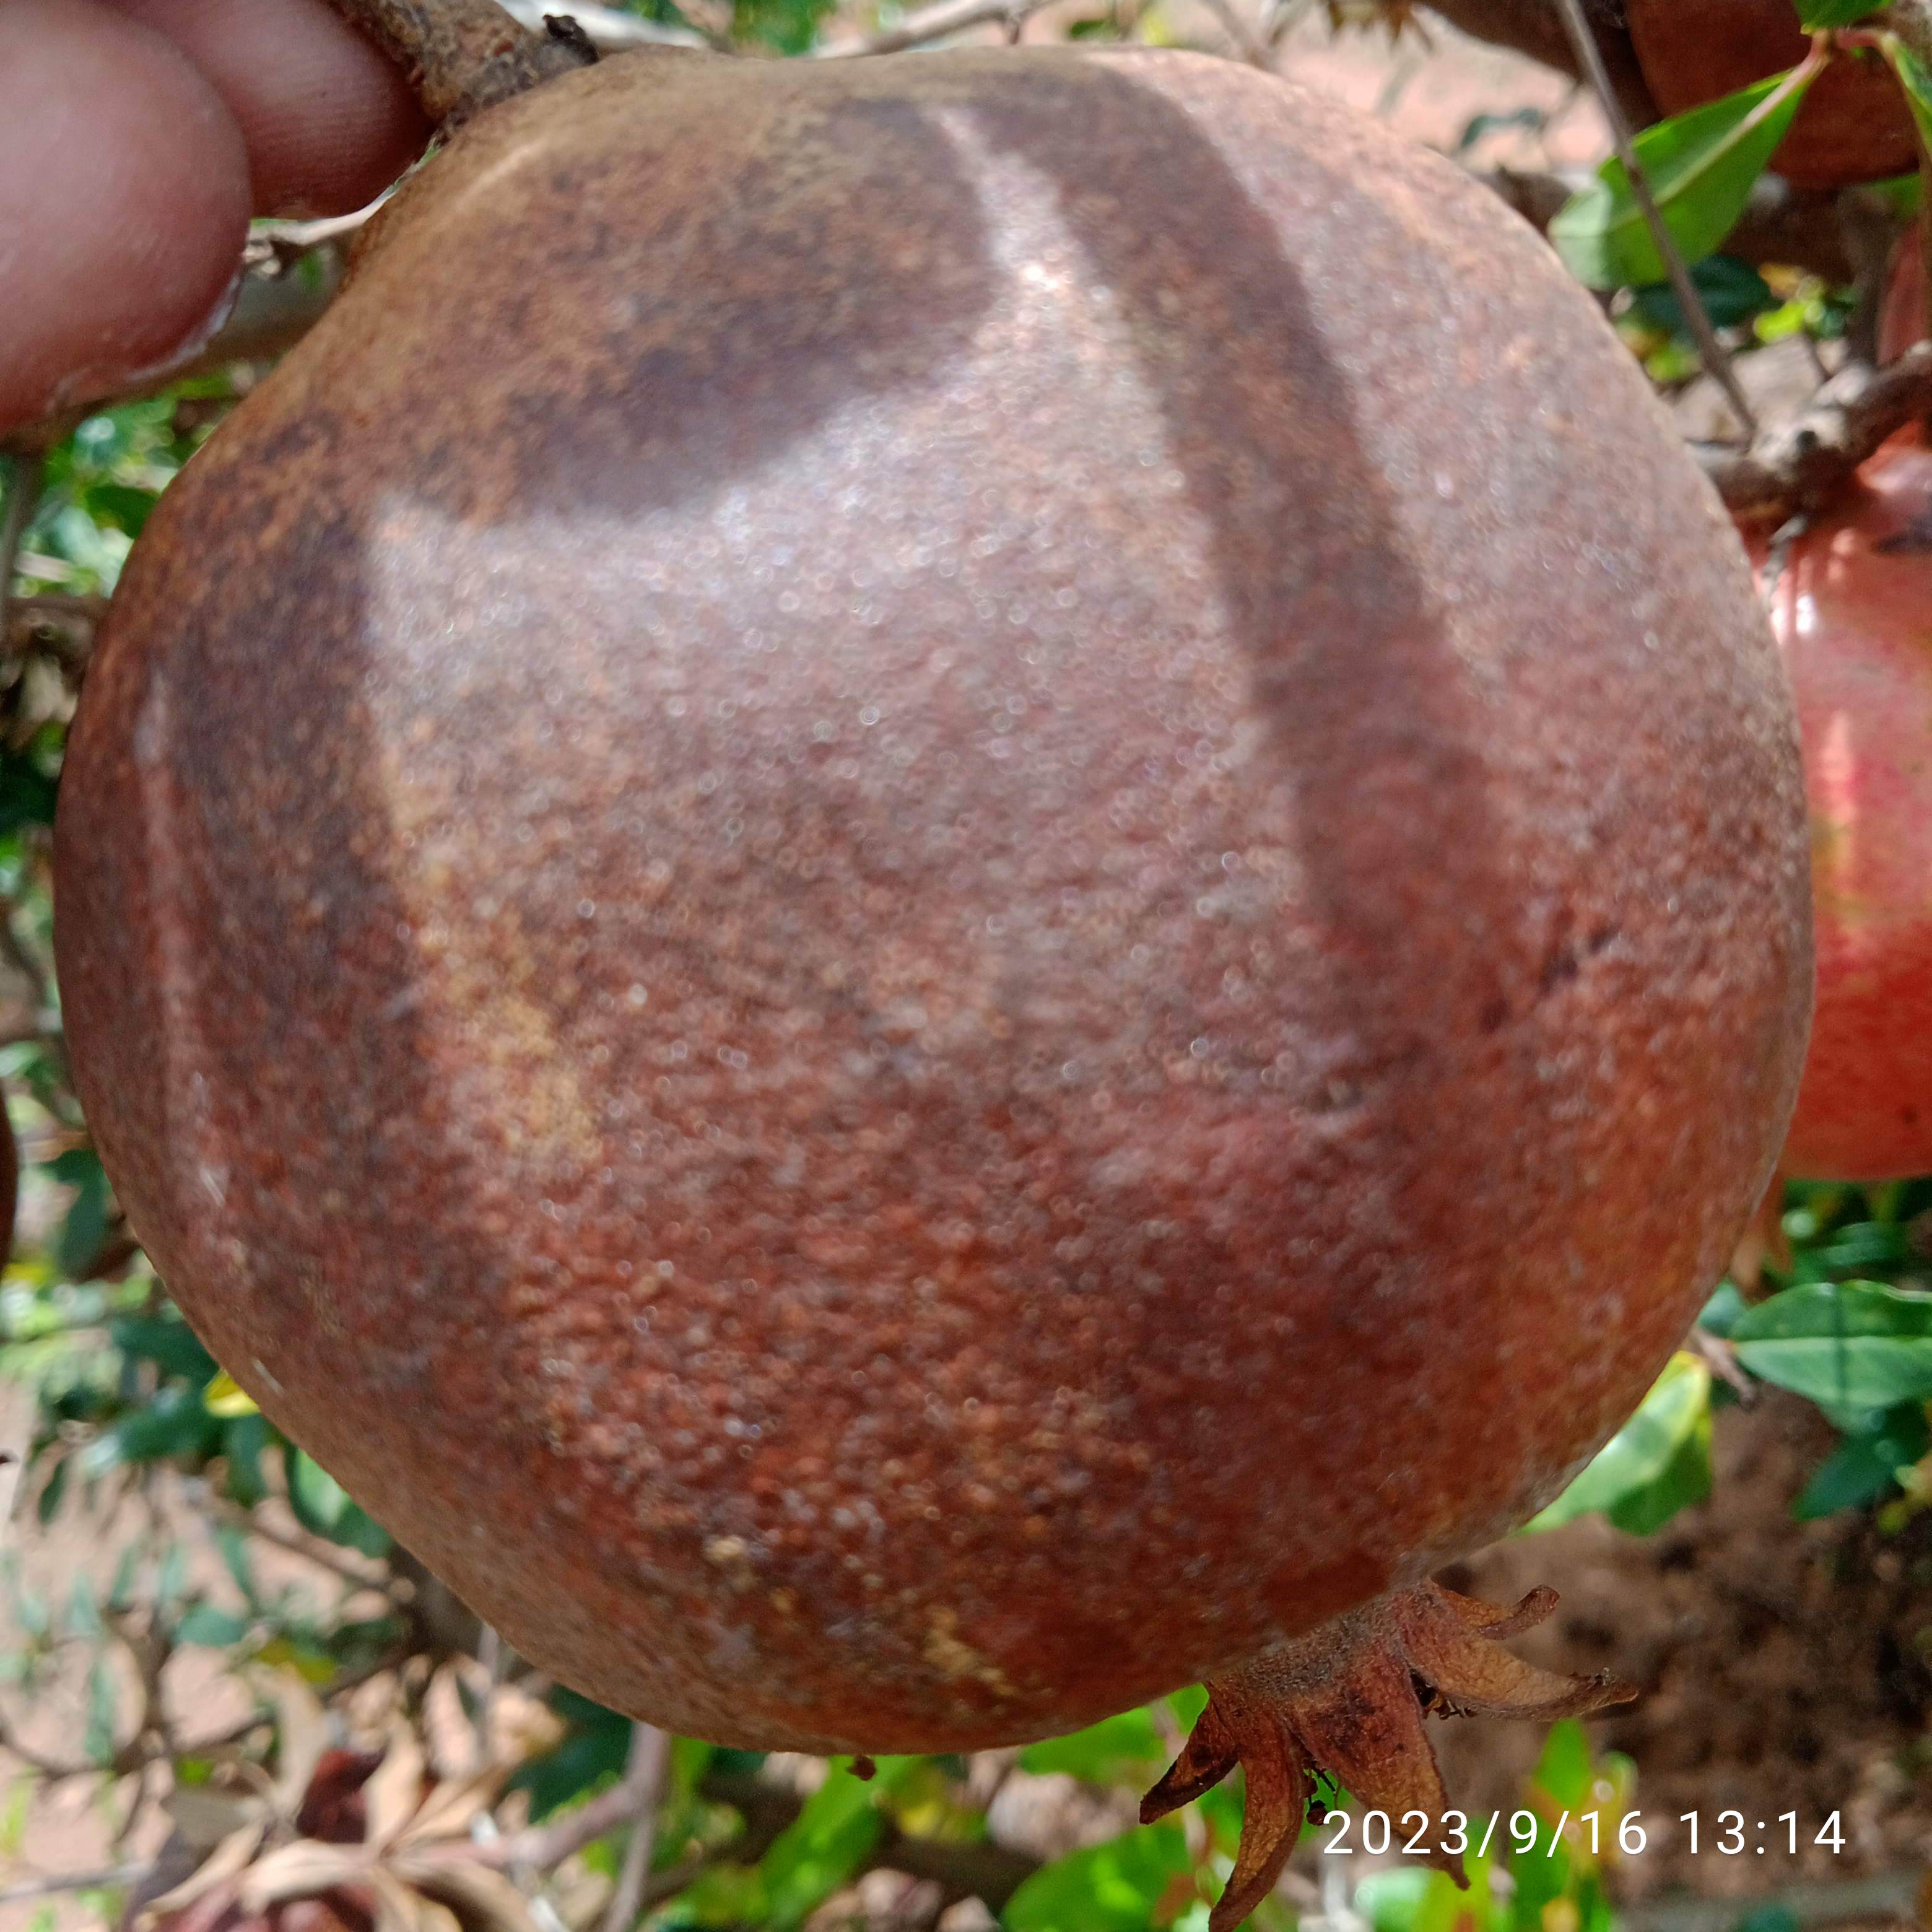
Label: Alternaria